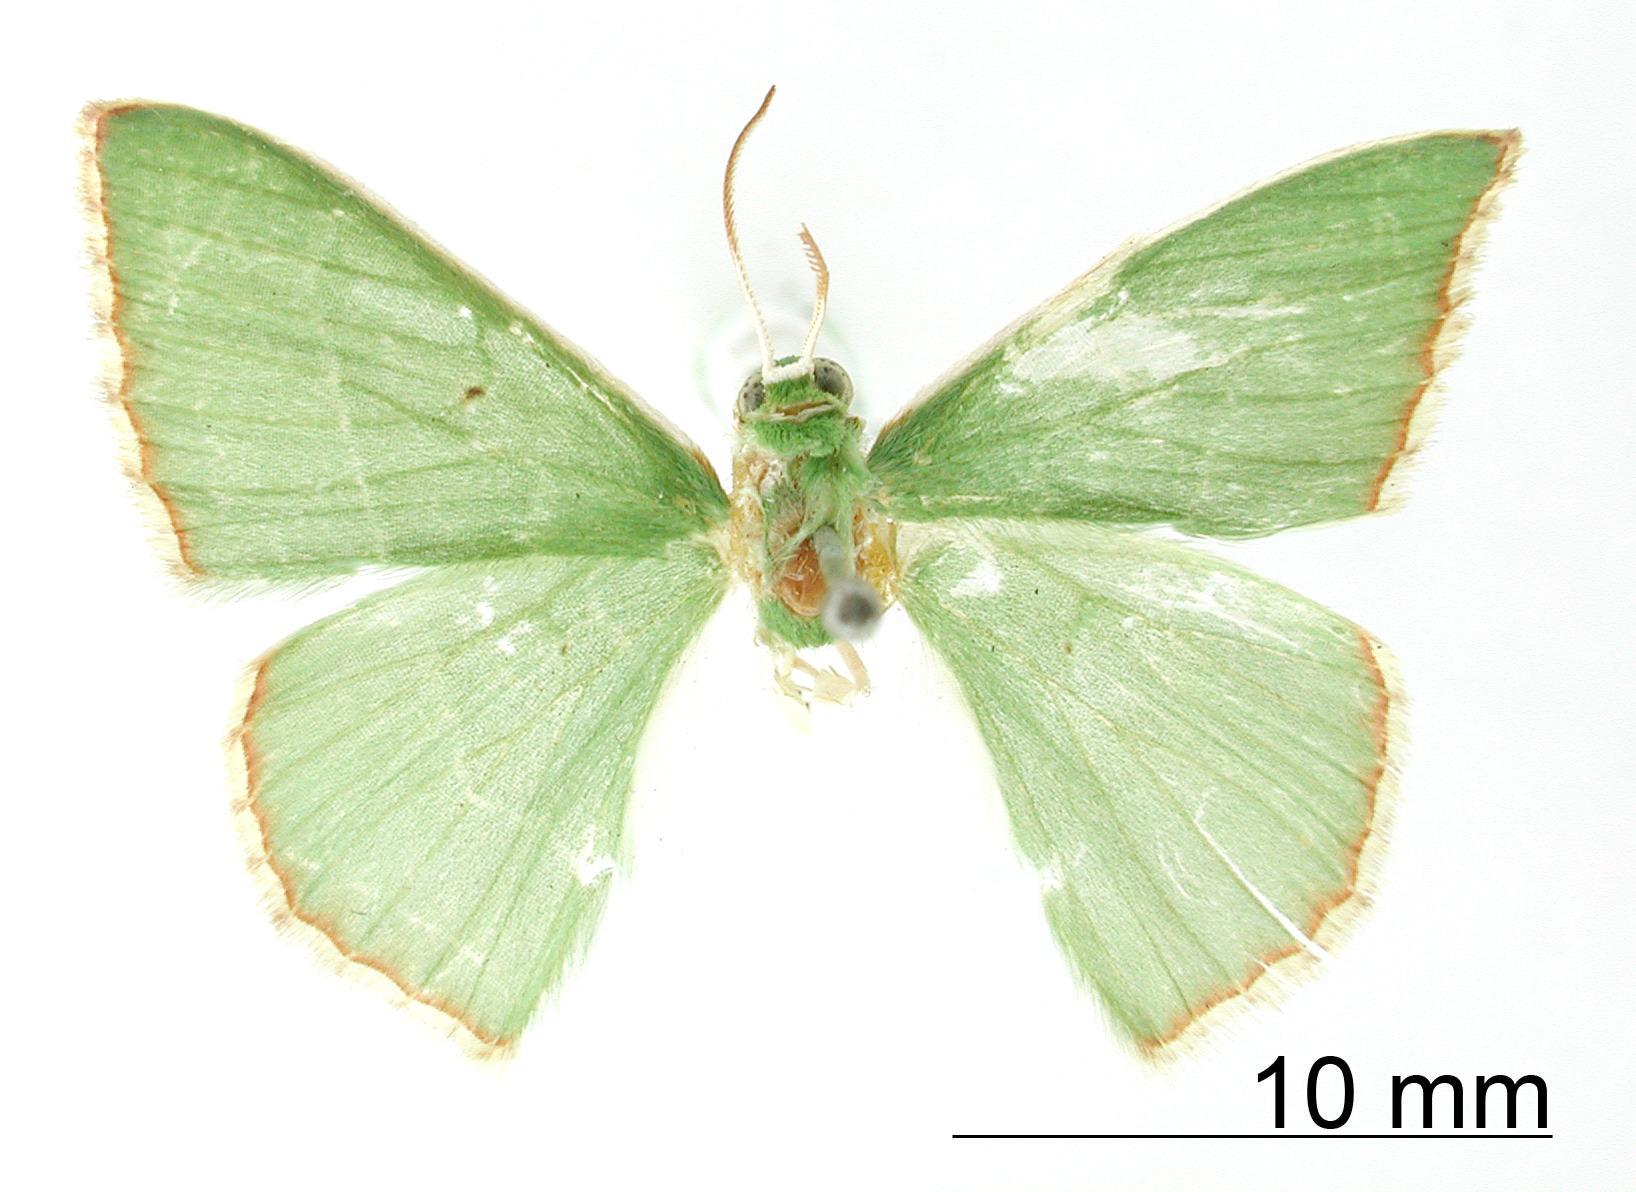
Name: Racheospila acutularia
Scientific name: Racheospila acutularia Schaus, 1912
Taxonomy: Animalia, Arthropoda, Insecta, Lepidoptera, Geometridae, Geometrinae
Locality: Tuis, Cartago, Costa Rica